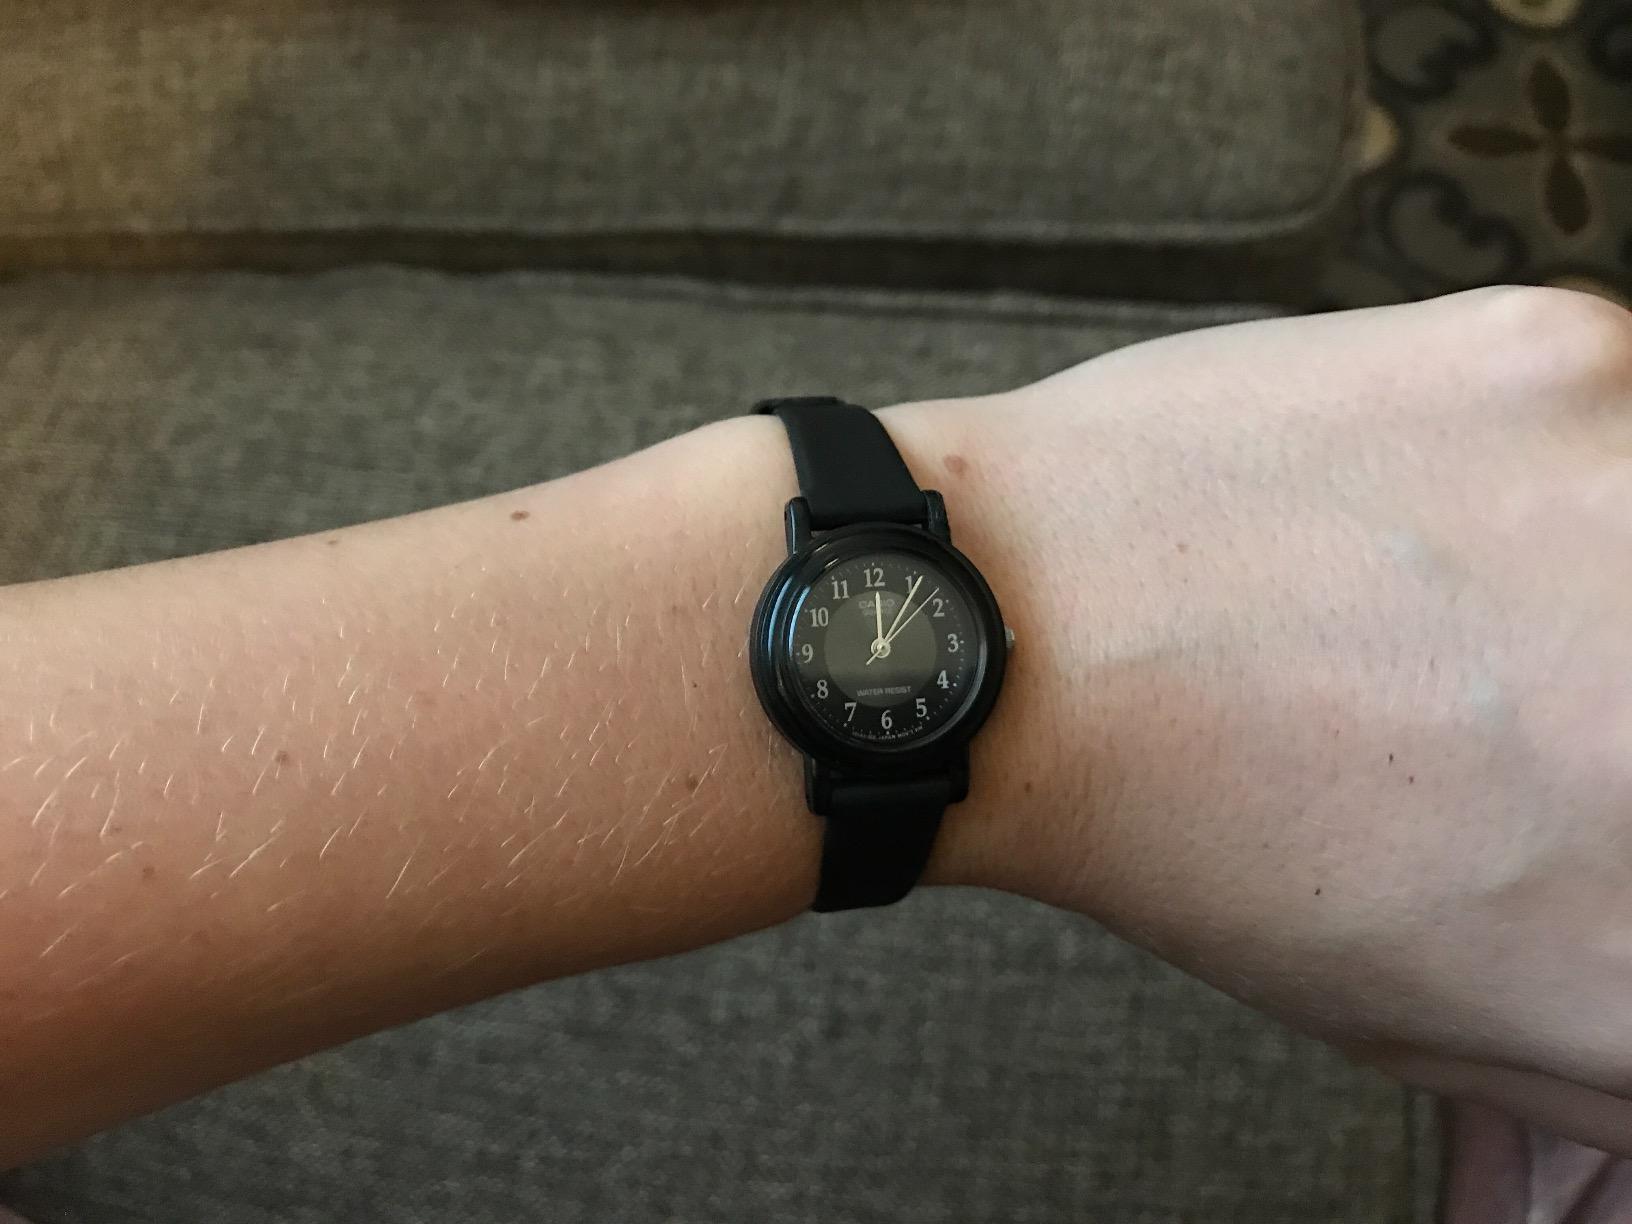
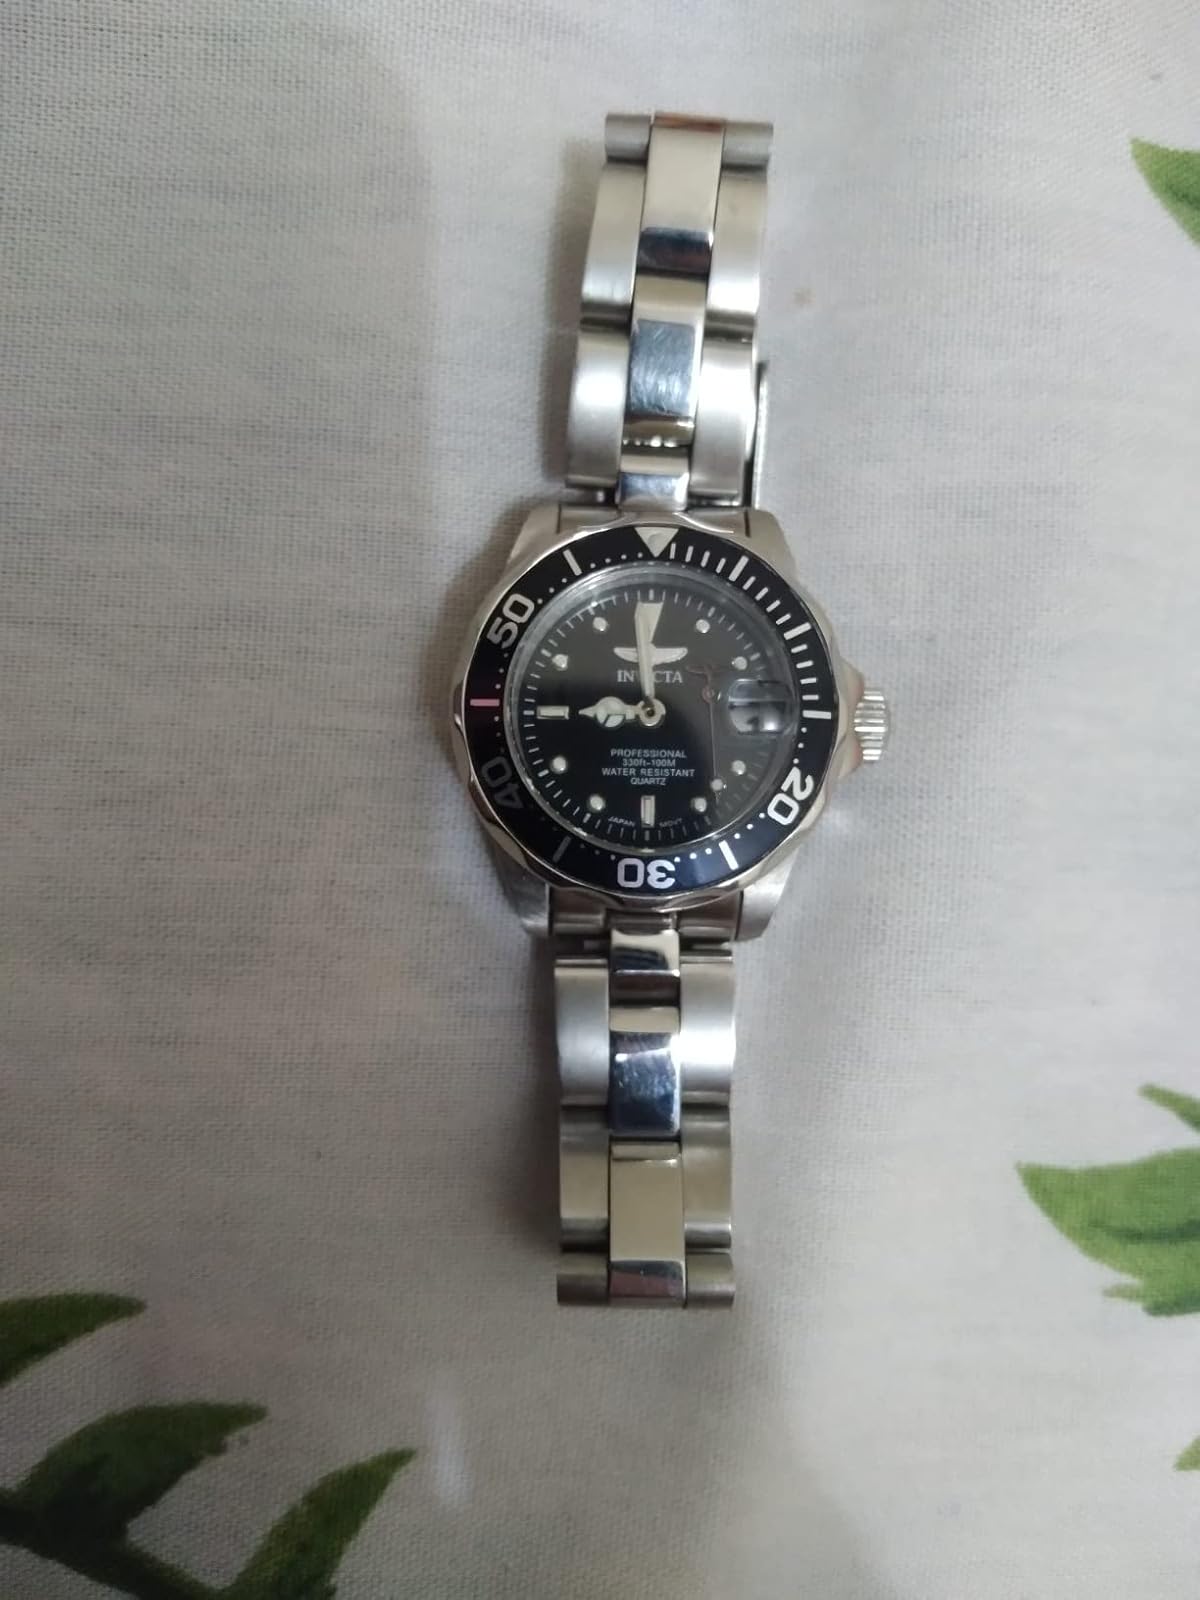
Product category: accessories_watch
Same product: no